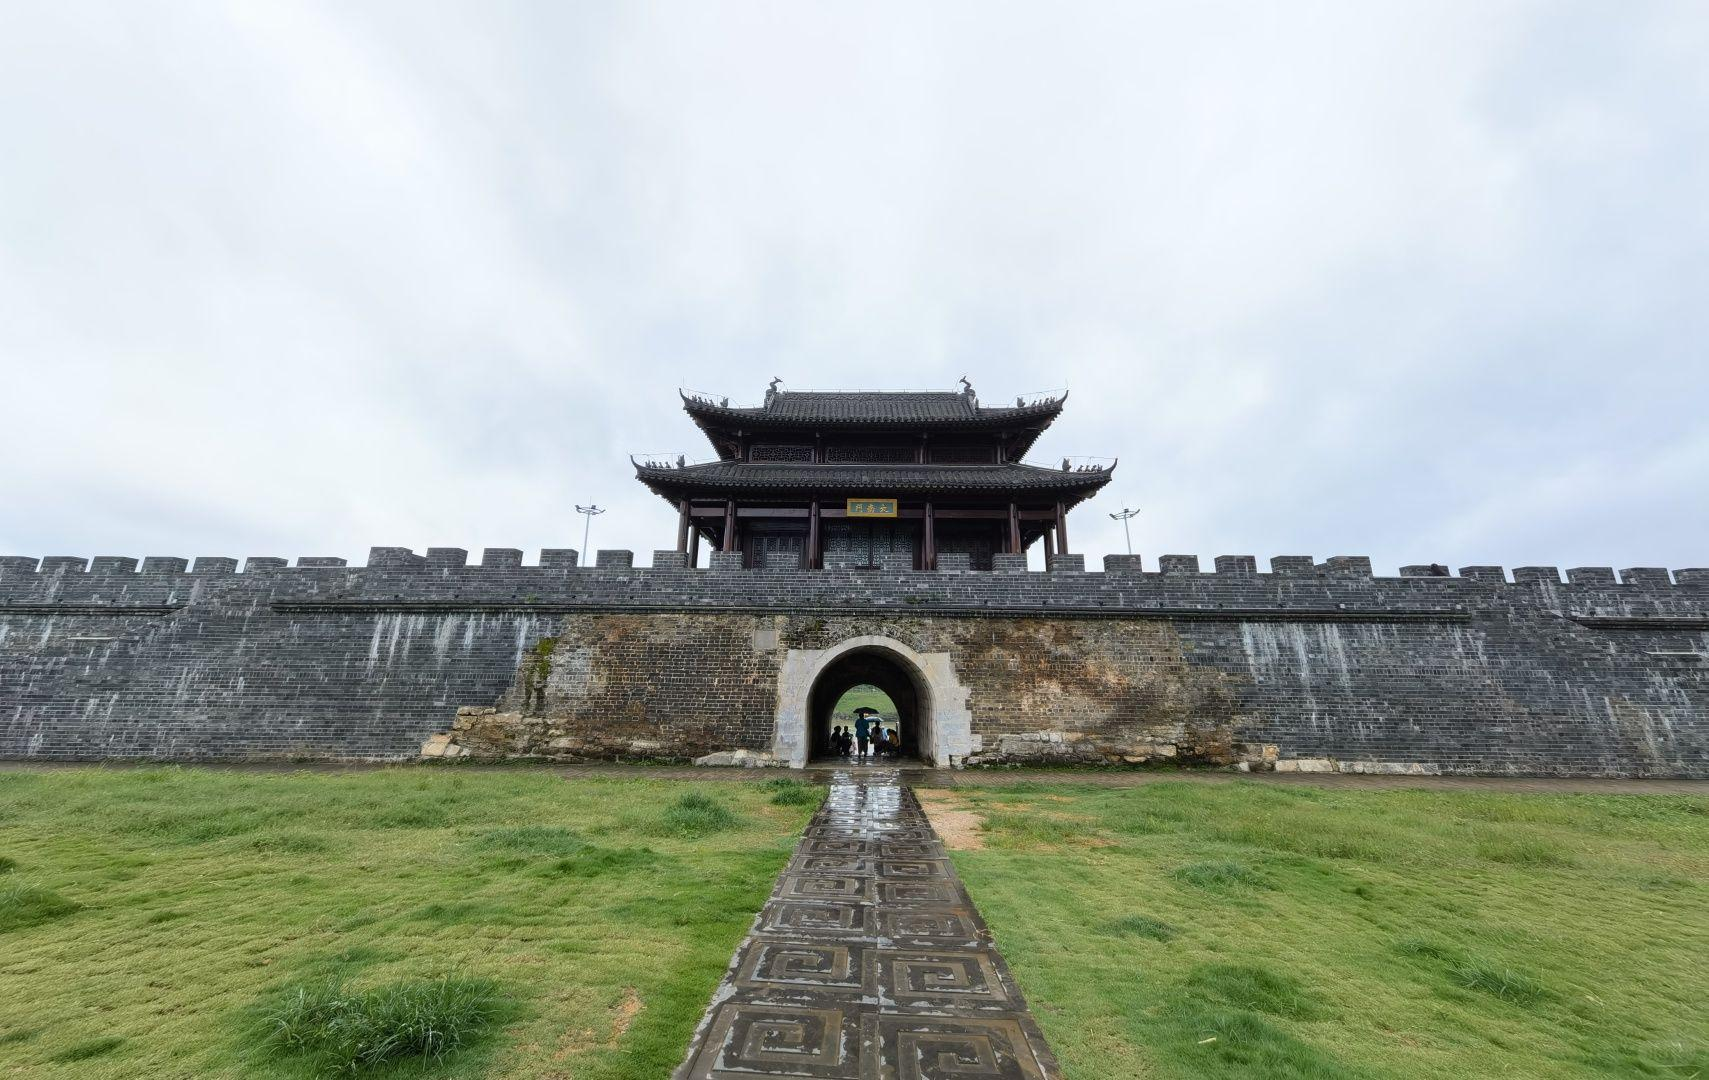
地标名称：大南门牌楼
所在城市：贵港市·港北区